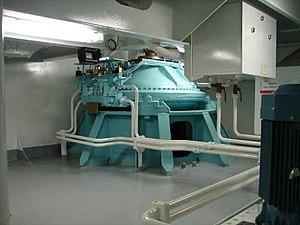
Un des appareils à gouverner du remorqueur de sauvetage Abeille Bourbon